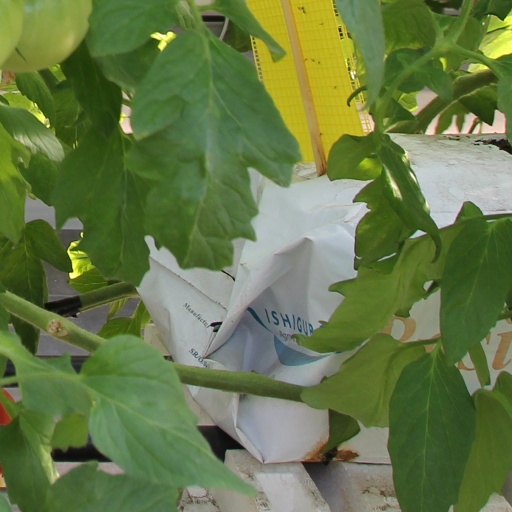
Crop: tomato